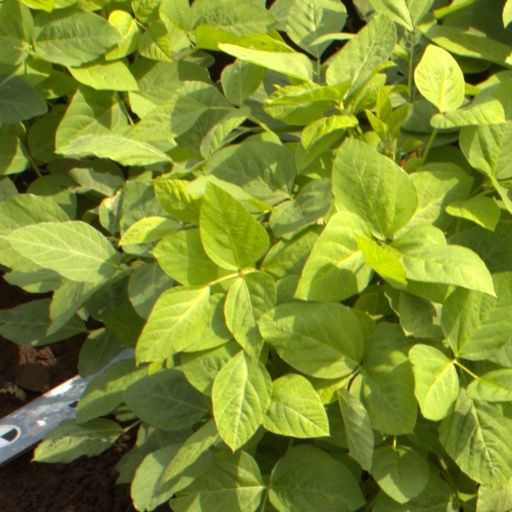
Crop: soybean